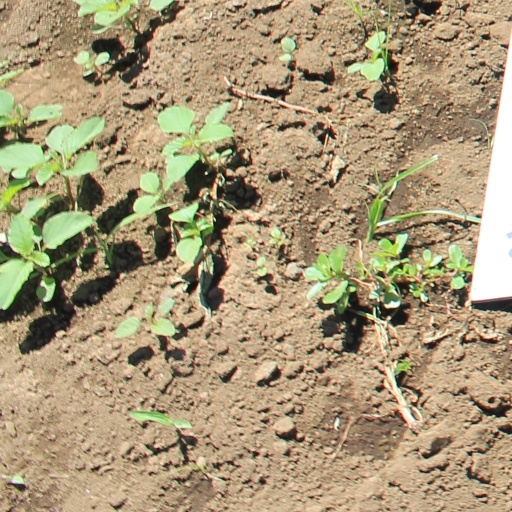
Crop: soybean